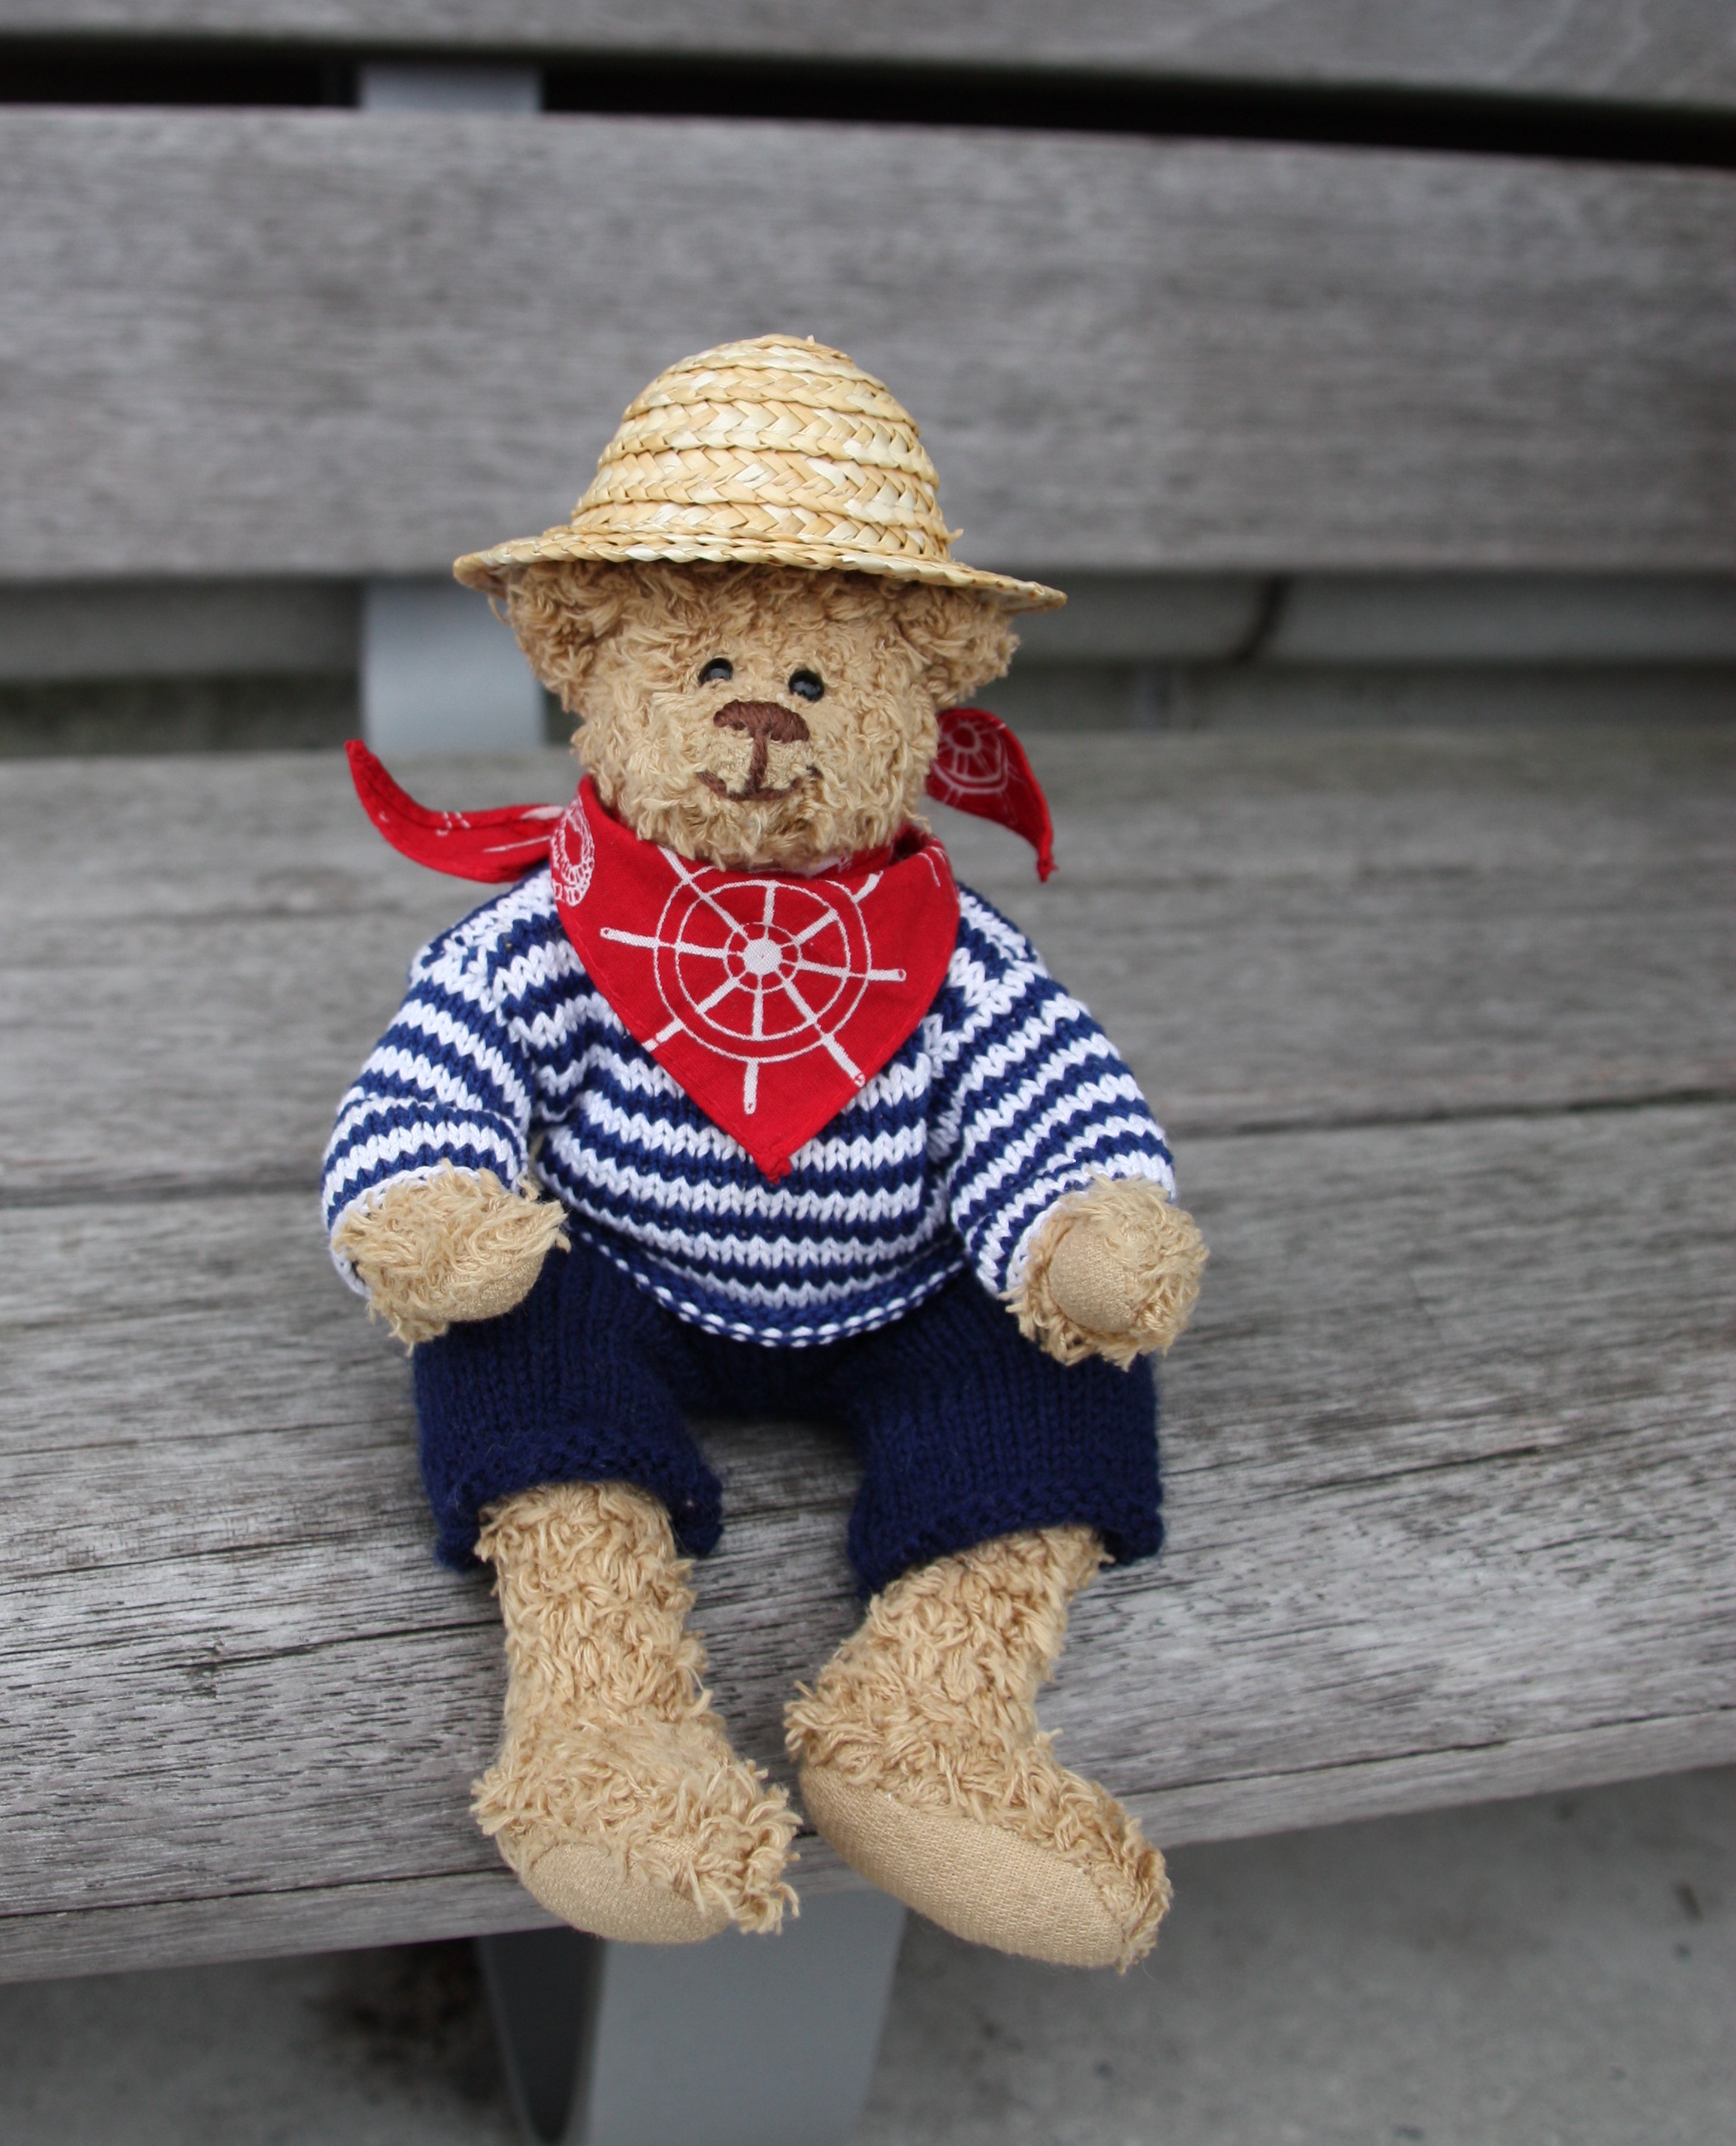
sweet, bear, pattern, red, child, blue, clothing, toy, map, straw hat, teddy bear, doll, art, design, toddler, toys, greeting card, greetings